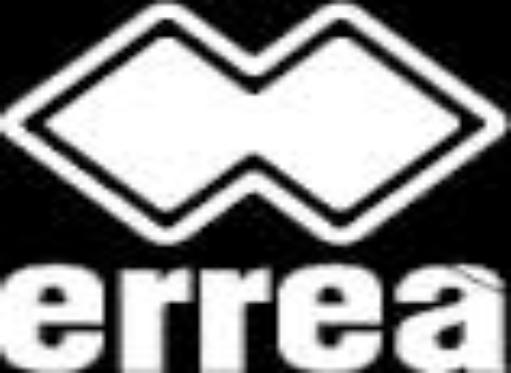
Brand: Errea
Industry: Clothes